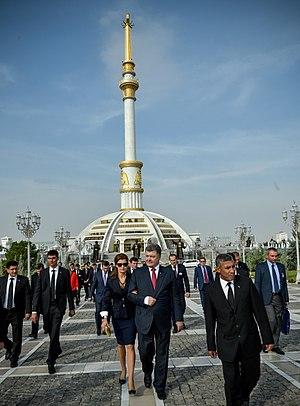
Le monument de l'Indépendance est un ensemble architectural commémorant l'émancipation du Turkménistan de l'Union des républiques socialistes soviétiques et la proclamation officielle de son indépendance.